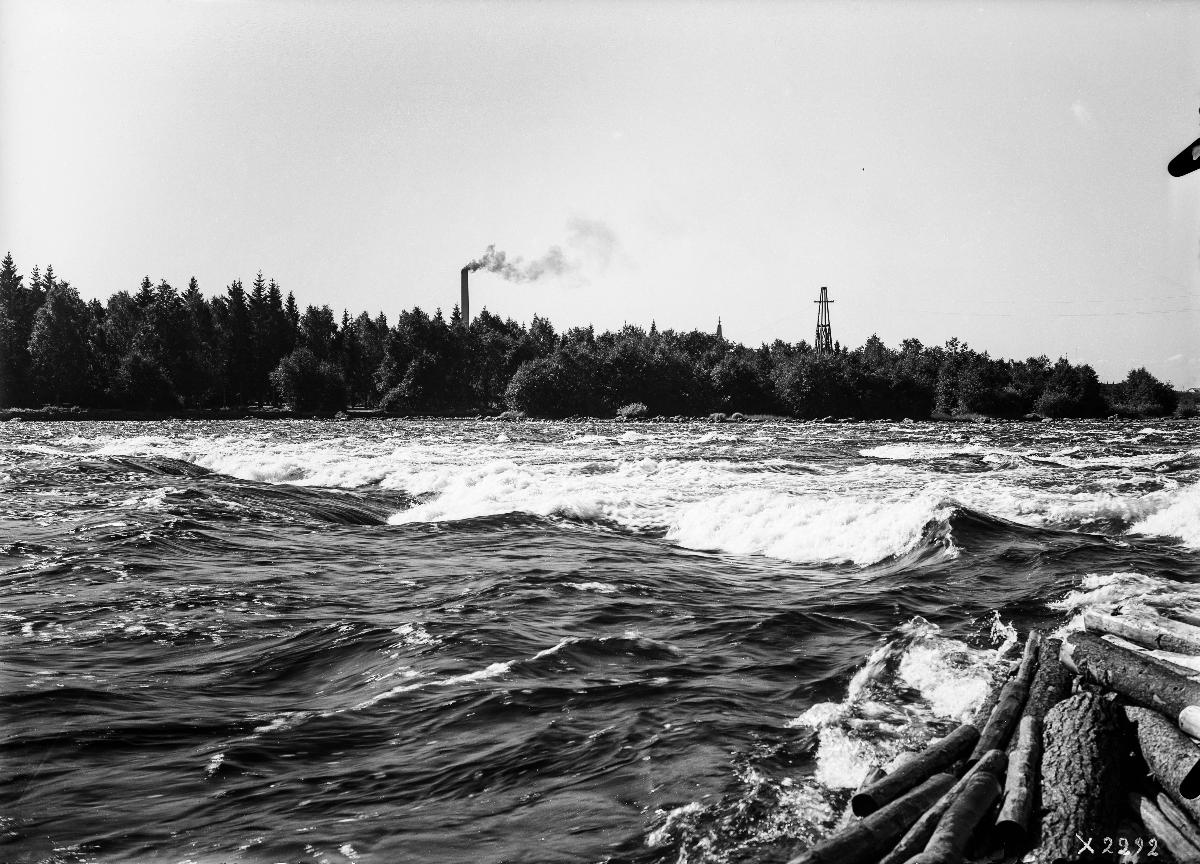
Merikoski Lassinkallion kohdalla
Merikoski rapid in Oulu
sisällön kuvaus: Merikoskea Lassinkallion kohdalla Oulussa vuonna 1939. content description: Merikoski rapid in Oulu, Finland, in 1939.
Vuosi: 1939
Paikka: Suomi, Pohjois-Pohjanmaa, Oulu, Suomi, Oulujoki
Aiheet: ulkokuva; kosket; joet; vesistöt; maisema; rapids; rivers; water systems; landscape; forsar; floder; åar och älvar; vattendrag; landskap (fysiska helheter)